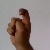
The image shows a hand gesture representing the letter 'X' in Indian Sign Language.